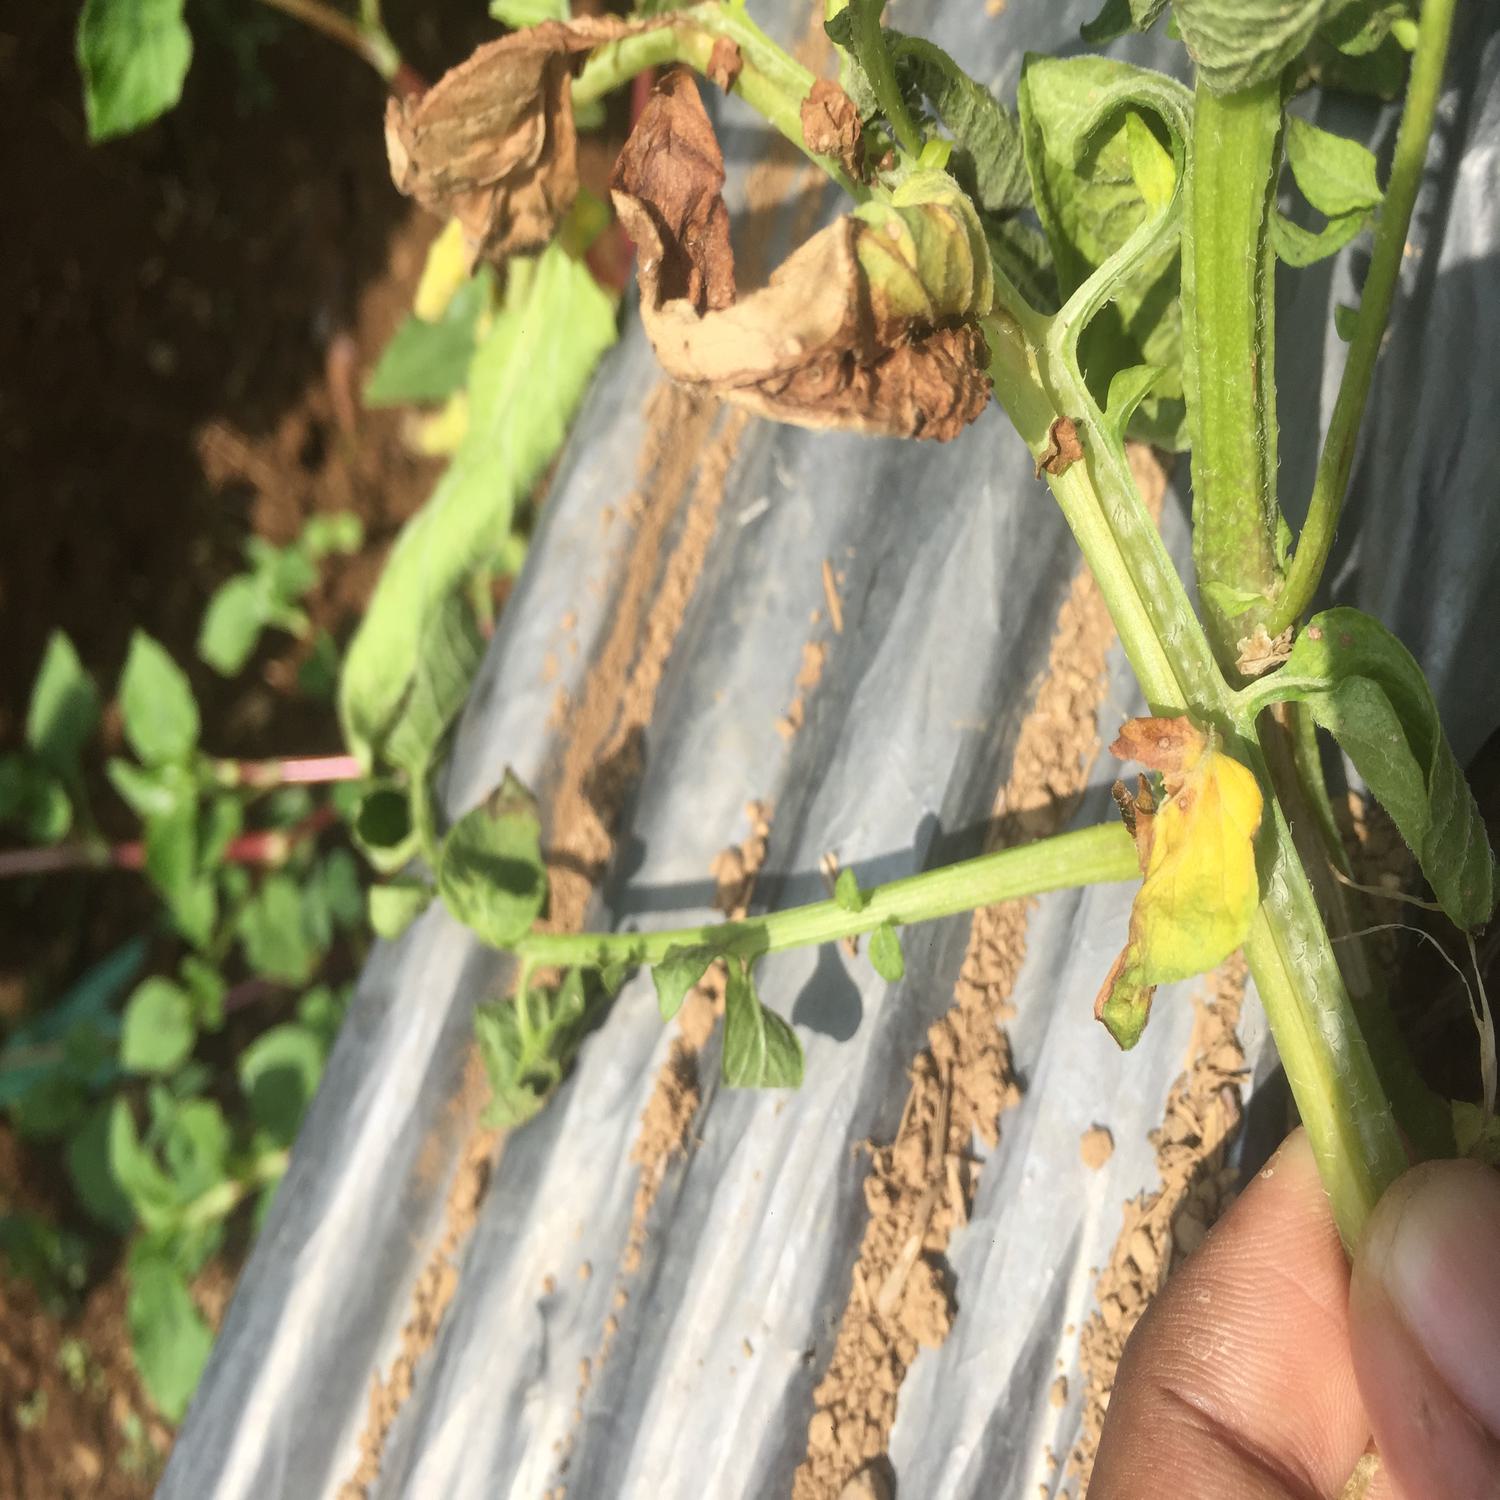
Label: Bacteria